Underdale, South Australia

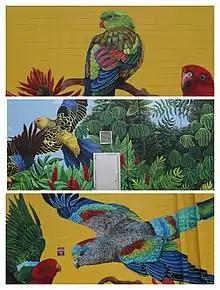
Wall art in the Underdale industrial area

Underdale Post Office first opened on 1 January 1867 and closed around 1874. It was reopened in 1937 and closed in 1993.